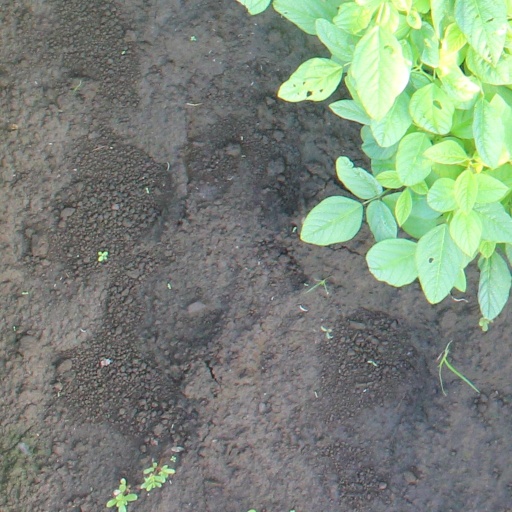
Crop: soybean